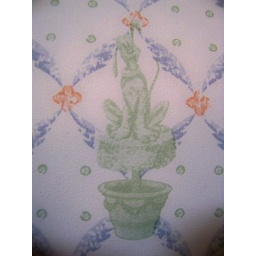
Detail on wall paper in the bathroom at the Disneyland Hotel